Andrés Bello

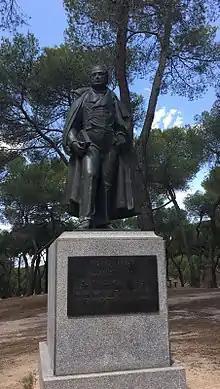
Statue of Andrés Bello in the Dehesa de la Villa, Madrid (Spain).

As First Officer of Venezuela's Foreign Secretariat after the coup on April 19, 1810, he was sent to London with Simón Bolívar and Luis López Méndez serving as Diplomatic Representative to procure funds for the revolutionary effort until 1813. Bello landed at Portsmouth as an attaché to Bolívar's mission in July 1810. Bello had an admittedly hard life throughout his stay in England, though he managed to further develop his ideas and took a particular interest in England's social changes from the industrial and agricultural revolution. In order to earn a living while in London, Bello taught Spanish and tutored Lord Hamilton's children. In London, he met Francisco de Miranda and became a frequent visitor of his library in Grafton Way, as well as of the British Museum. Along with Bello, Bolívar and López also became friends with Miranda and used their opportunity to become known thanks to Miranda's accomplishments. During his lengthy stay in England, he curbed his feelings of homesickness and became contemporaries with thinkers and intellectuals such as José María Blanco White, Bartólome José Gallardo, Vicente Rocafuerte to name a few. He stayed in London for nineteen years acting as a secretary to legations and diplomatic affairs for Chile and Colombia. In his free time he was involved in study, teaching and journalism.